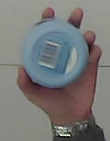
Product: nivea_baby